Murder of Margaret Martin

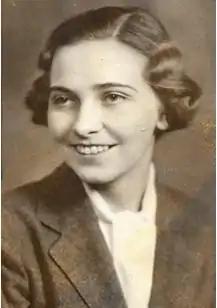
Margaret Martin

Margaret Martin (1918/19 – December 1938) was a resident of Kingston, Pennsylvania, United States, who went missing on December 17, 1938, and was found dead in Wyoming County, Pennsylvania, several days later. Martin was a recent graduate of the Wilkes-Barre Business College. On December 17, 1938, she met an unknown man who claimed to be offering her a secretarial job, and was never seen alive again. Her body was discovered in the wilderness away by a hunter four days later. Martin's death resulted in a lengthy manhunt. Numerous suspects were examined, but no one was ever convicted of the crime. As of , it remains an unsolved case.